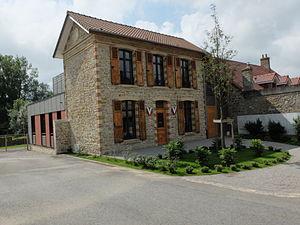
Vue de la mairie d'Echinghen.
Echinghen est une commune française située dans le département du Pas-de-Calais en région Hauts-de-France.